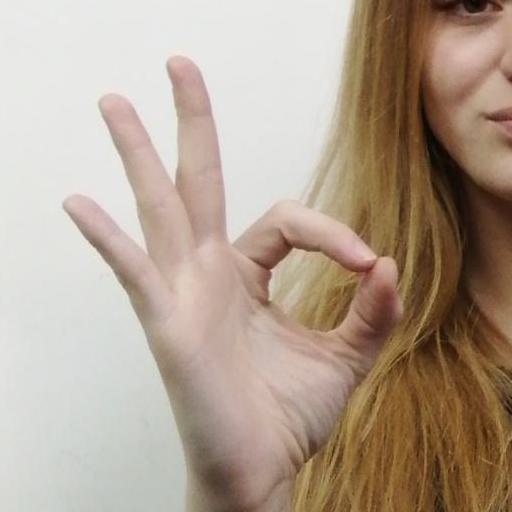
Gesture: ok